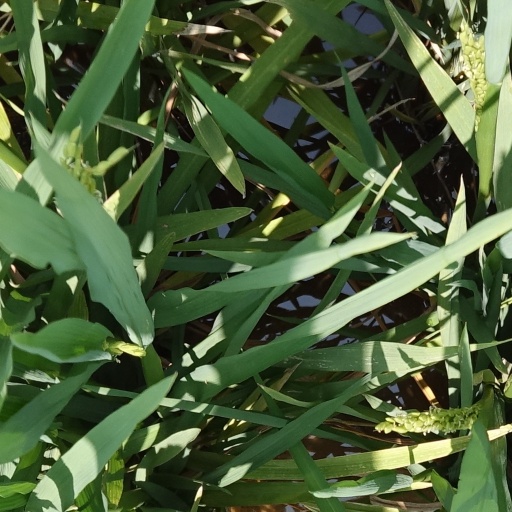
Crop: rice